Answer in natural language. Is dark red upholstered chair with wooden legs (marked B) to the left of dark red upholstered chair with wooden legs (marked C)? Choose between the following options: no or yes
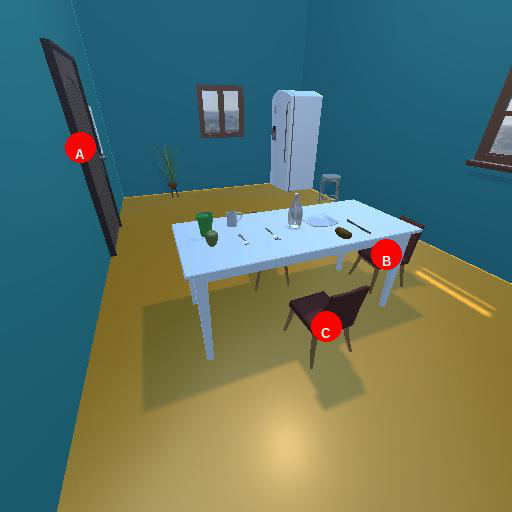
<answer>no</answer>